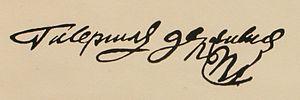
Gavrila Romanovitch Derjavine, né le 3 juillet 1743 à Kazan, mort le 8 juillet 1816, est un poète et homme politique russe.